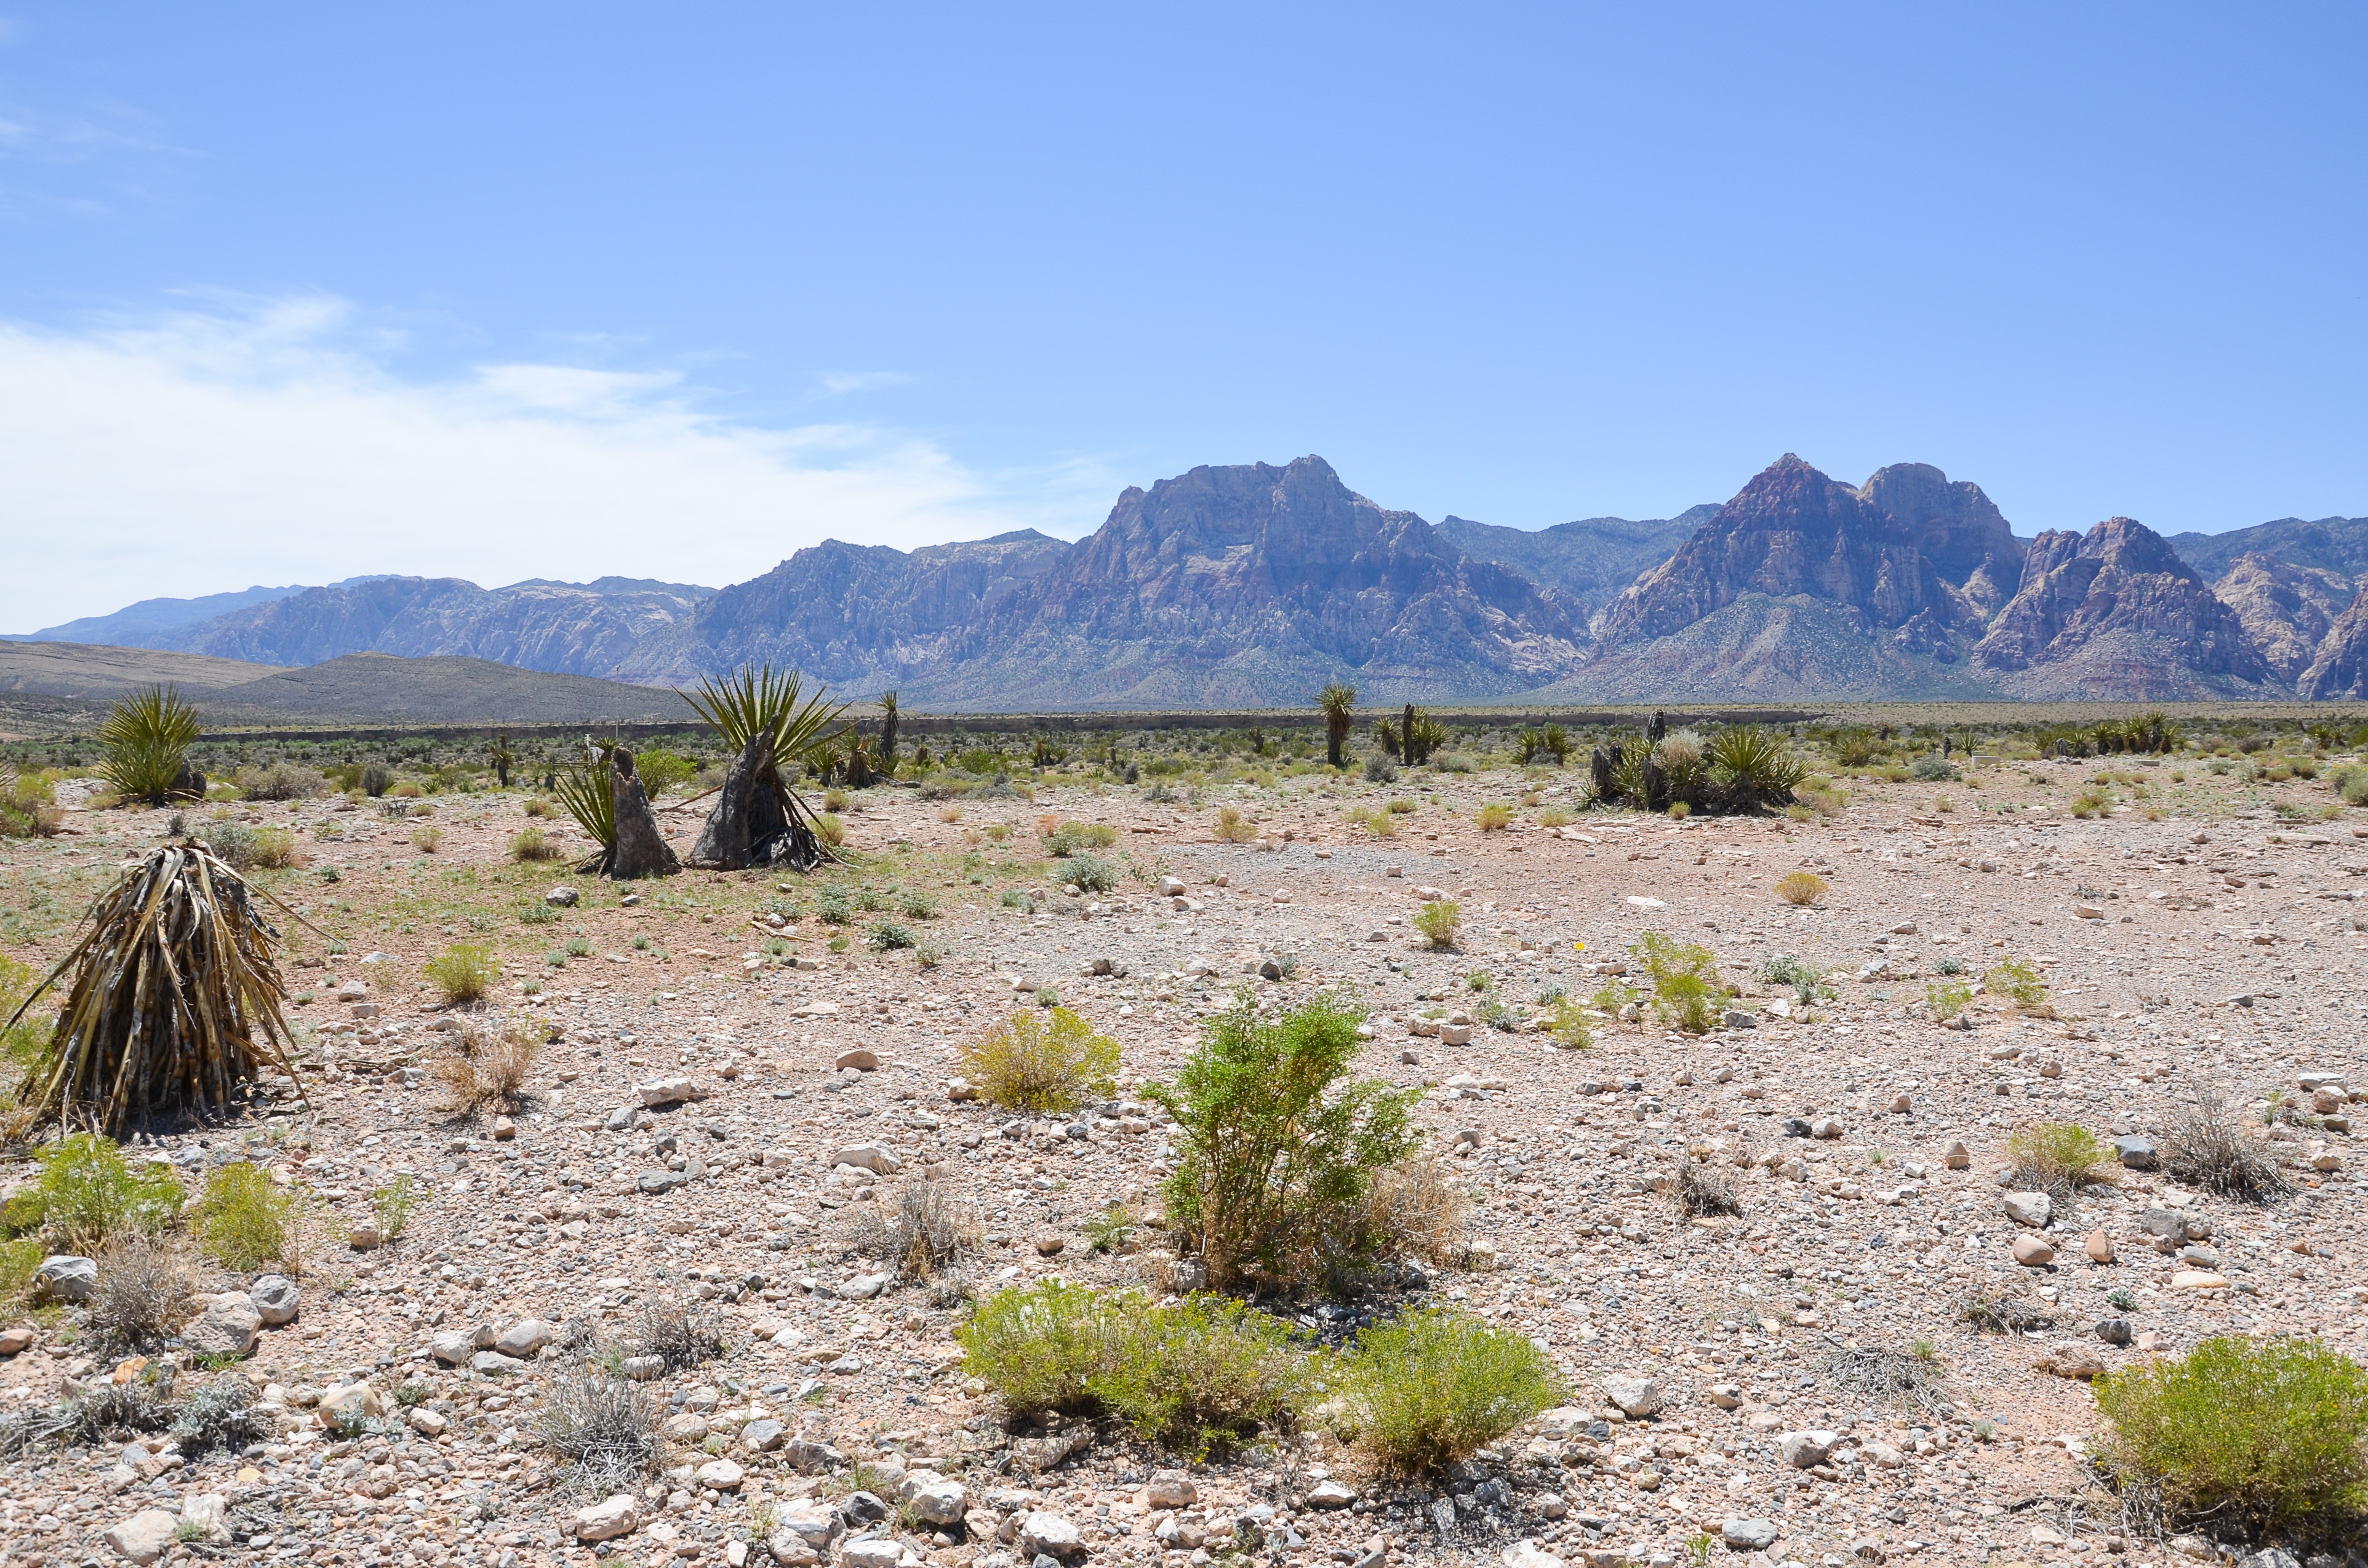
landscape, horizon, wilderness, mountain, trail, desert, lake, valley, dry, usa, america, soil, dust, ridge, red rock canyon, geology, mountains, badlands, plateau, wide, nevada, ecosystem, wadi, drought, steppe, landform, natural environment, geographical feature, aeolian landform, mountainous landforms